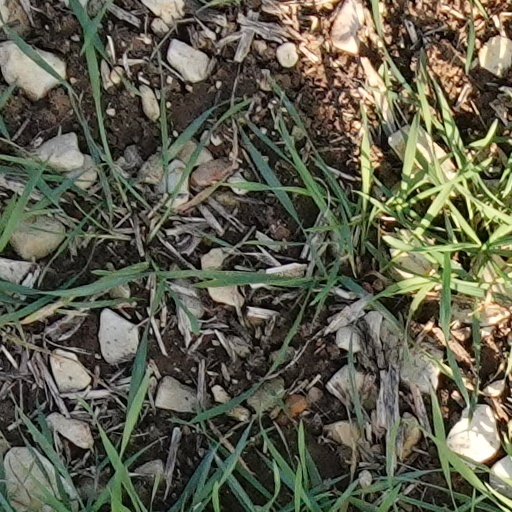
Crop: wheat